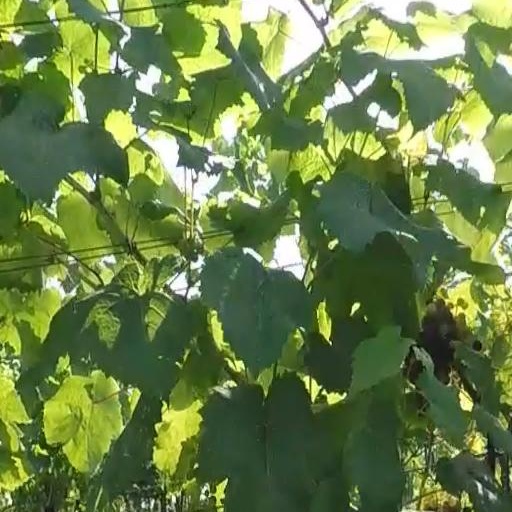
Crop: grape